Criminal trial of Donald Trump in New York

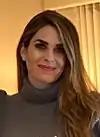
Former White House communications director Hope Hicks, pictured in 2017, testified for one full day.

Following Cohen's August 2018 admission of guilt, Manhattan District Attorney (DA) Cyrus Vance Jr. opened an investigation against the Trump Organization and two of its executives. Following the 2021 New York County District Attorney election, Alvin Bragg succeeded Vance as the Manhattan DA. In January 2023, the Manhattan DA's office impaneled a grand jury, and began presenting evidence of Trump's role in the Stormy Daniels payment. In March 2023, Bragg's office indicated that an indictment was likely.